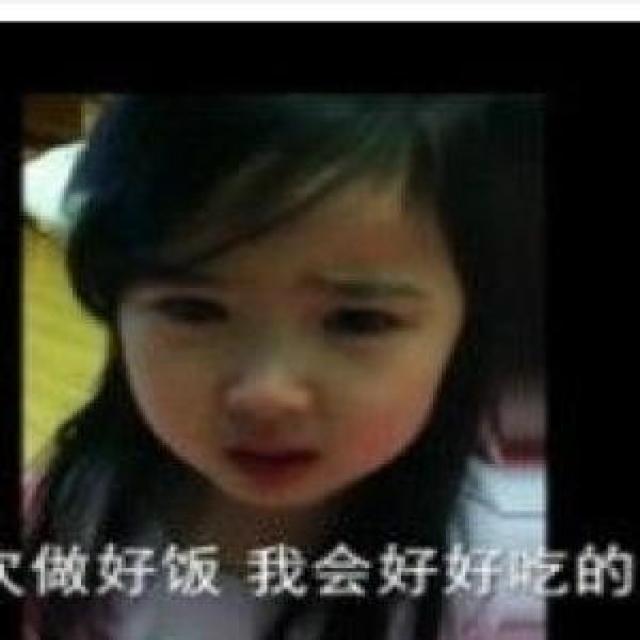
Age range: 0-12